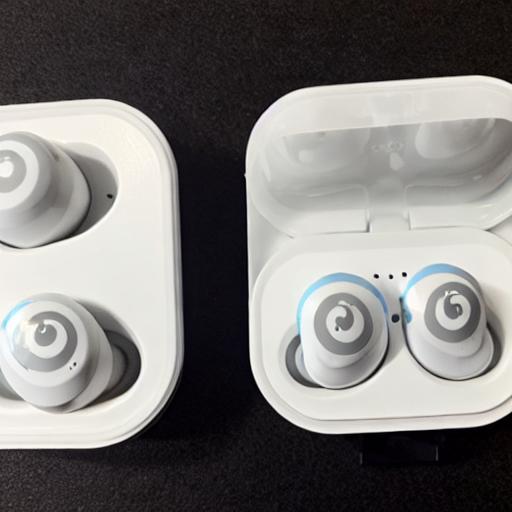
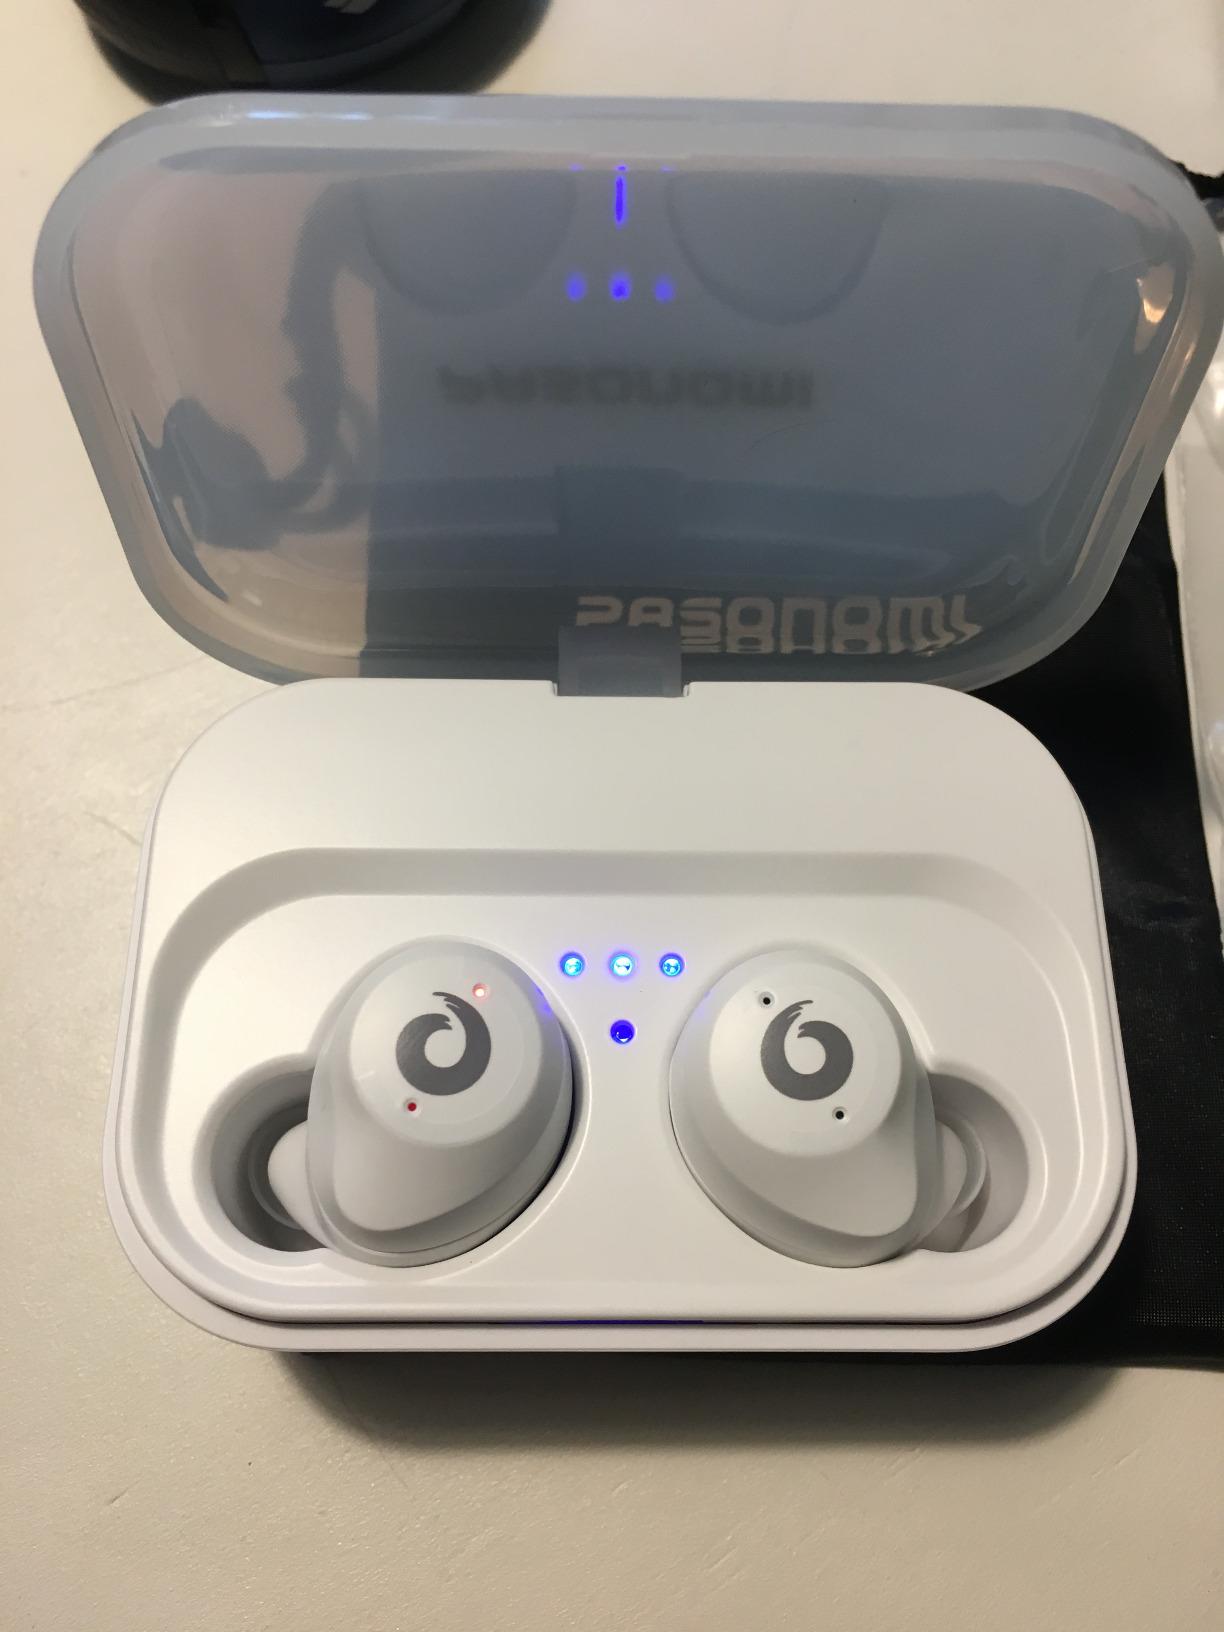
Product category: earbuds
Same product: no